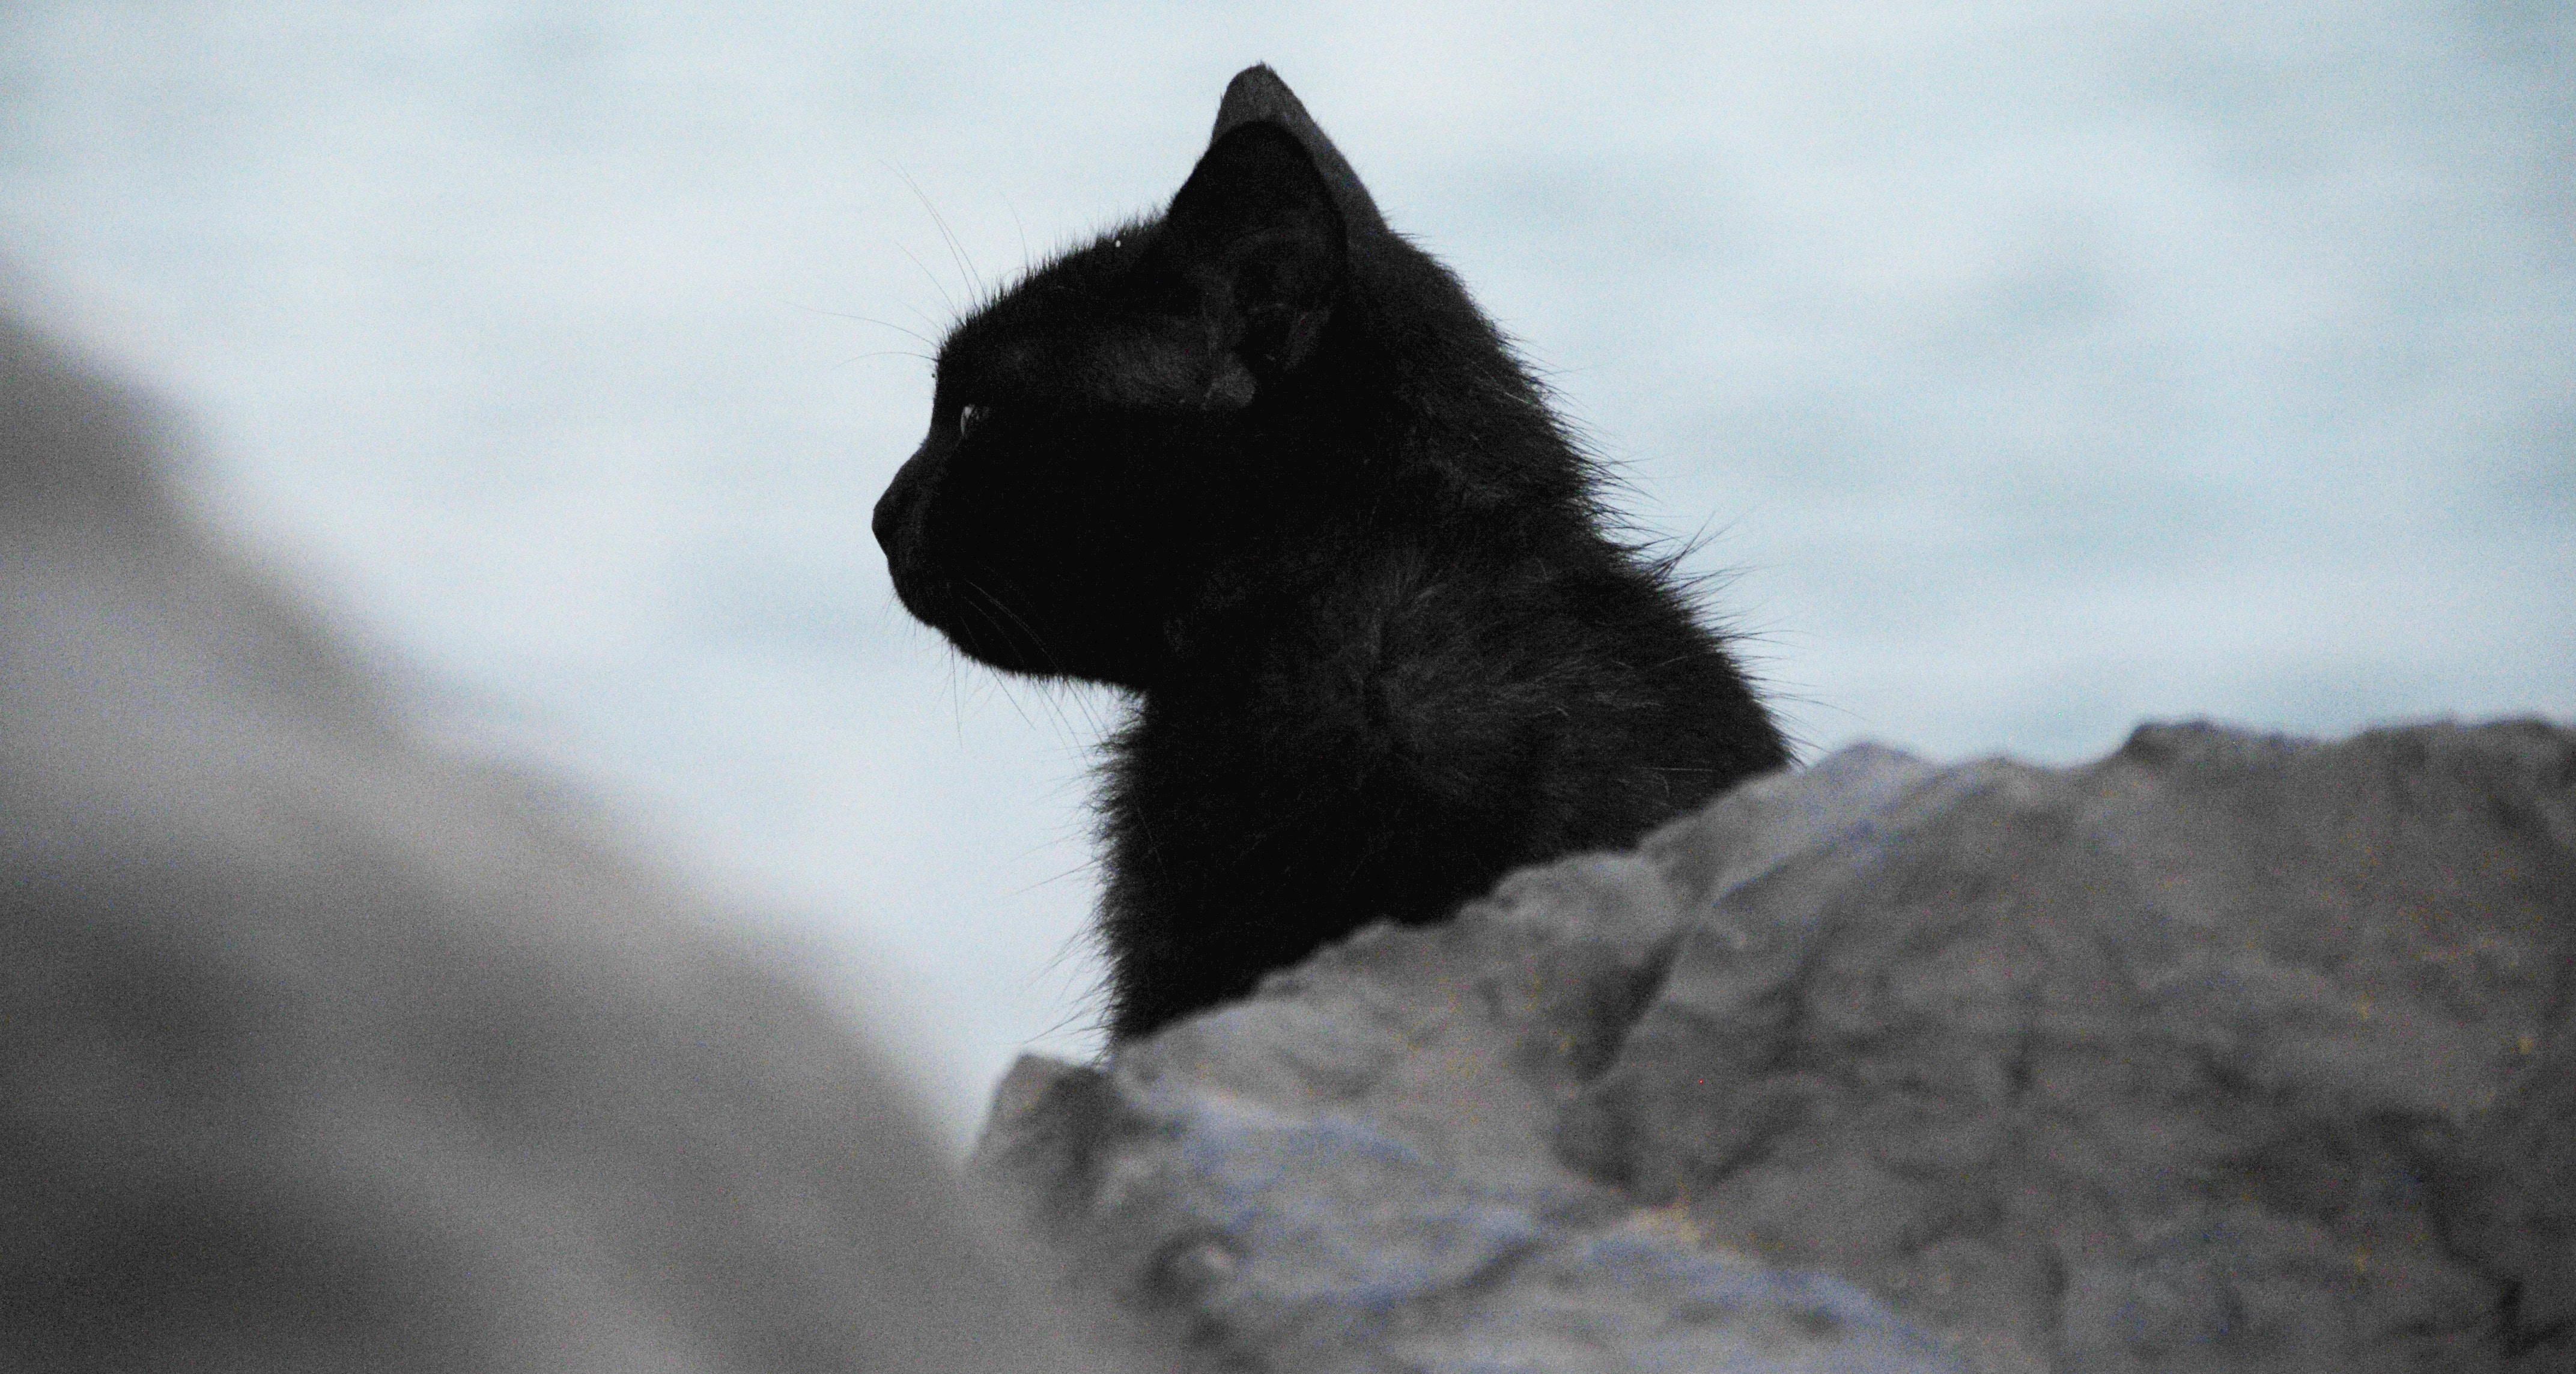
Label: gatto